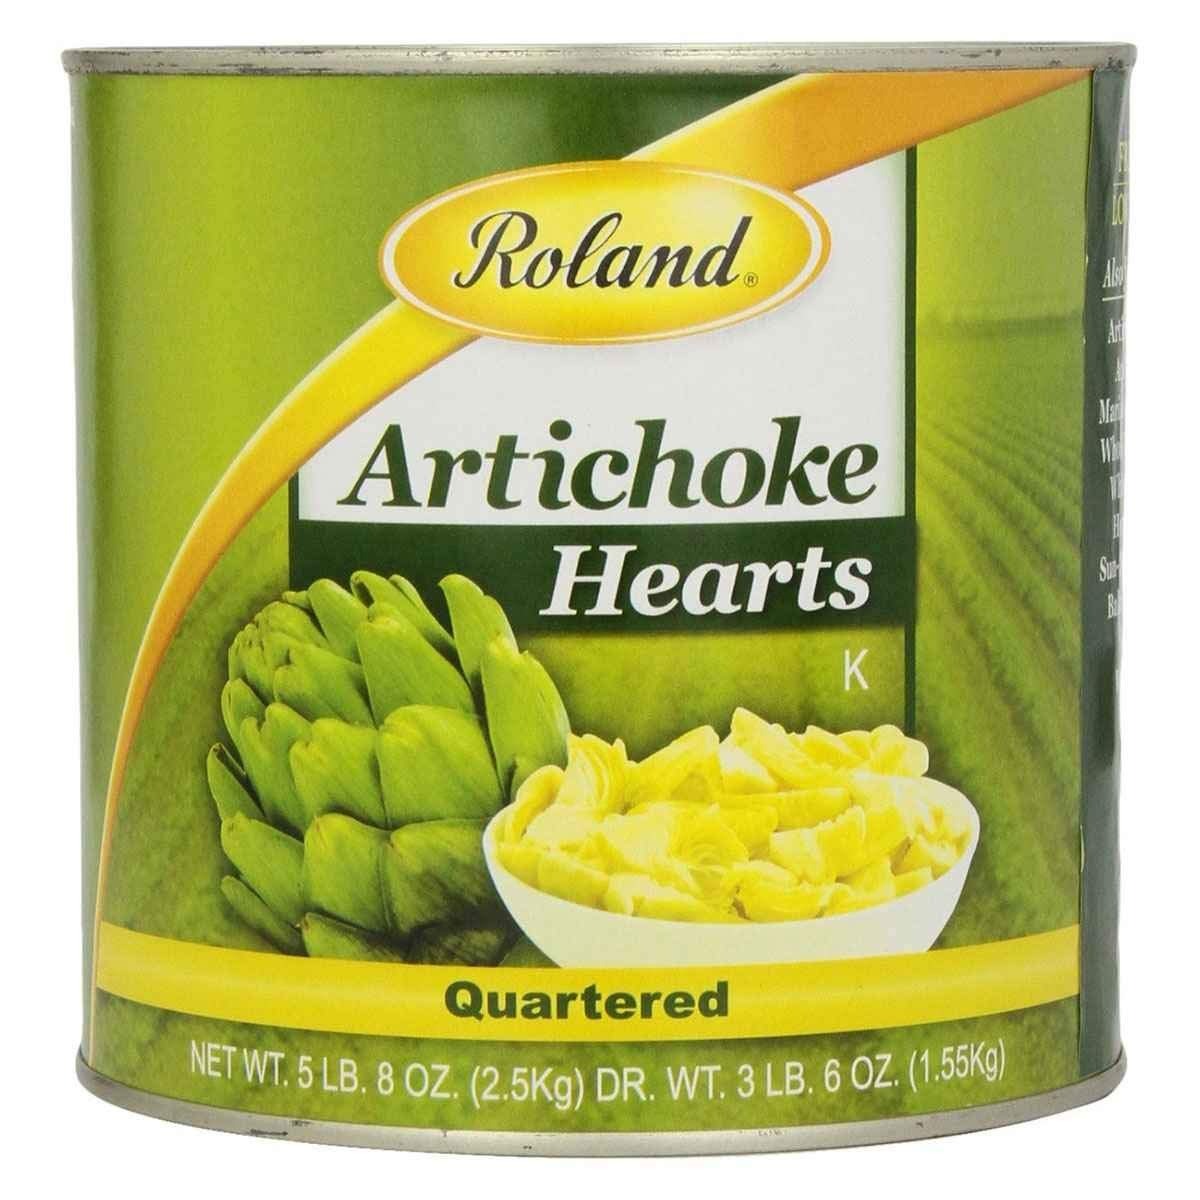
Item Name: Roland Artichoke Quarters 88 Oz (Pack Of 6)
Value: 1.0
Unit: Count

Price: 91.26